Dream Team (law)

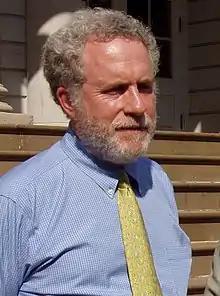
Neufeld in 2009

Barry Scheck, a law professor at the Benjamin N. Cardozo School of Law in New York City, is a forensic expert. Scheck is also known for his work as co-founder and co-director of the Innocence Project, a non-profit organization that uses DNA evidence to clear the names of wrongfully convicted inmates.